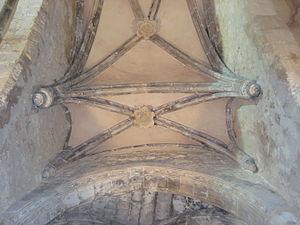
Les Coves de Vinromà, en valencien et officiellement, est une commune d'Espagne de la province de Castellón dans la Communauté valencienne. Elle est située dans la comarque de Plana Alta et dans la zone à prédominance linguistique valencienne.